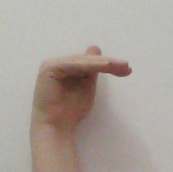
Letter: khaa